PGI Management

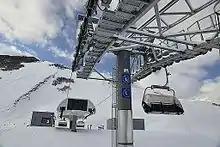
Ski Lift Working in Shahdag

Currently, Pas Grau International supports and operates Shahdag Mountain Resort (Azerbaijan), and has operated in the past GrandErzurum: Palandöken & Konakli (Erzurum-Turkey), Gavarnie-Gedre (France), Hautacam (France), Calafate Mountain Park (Argentina) and Shymbulak (Almaty-Kazakhstan)